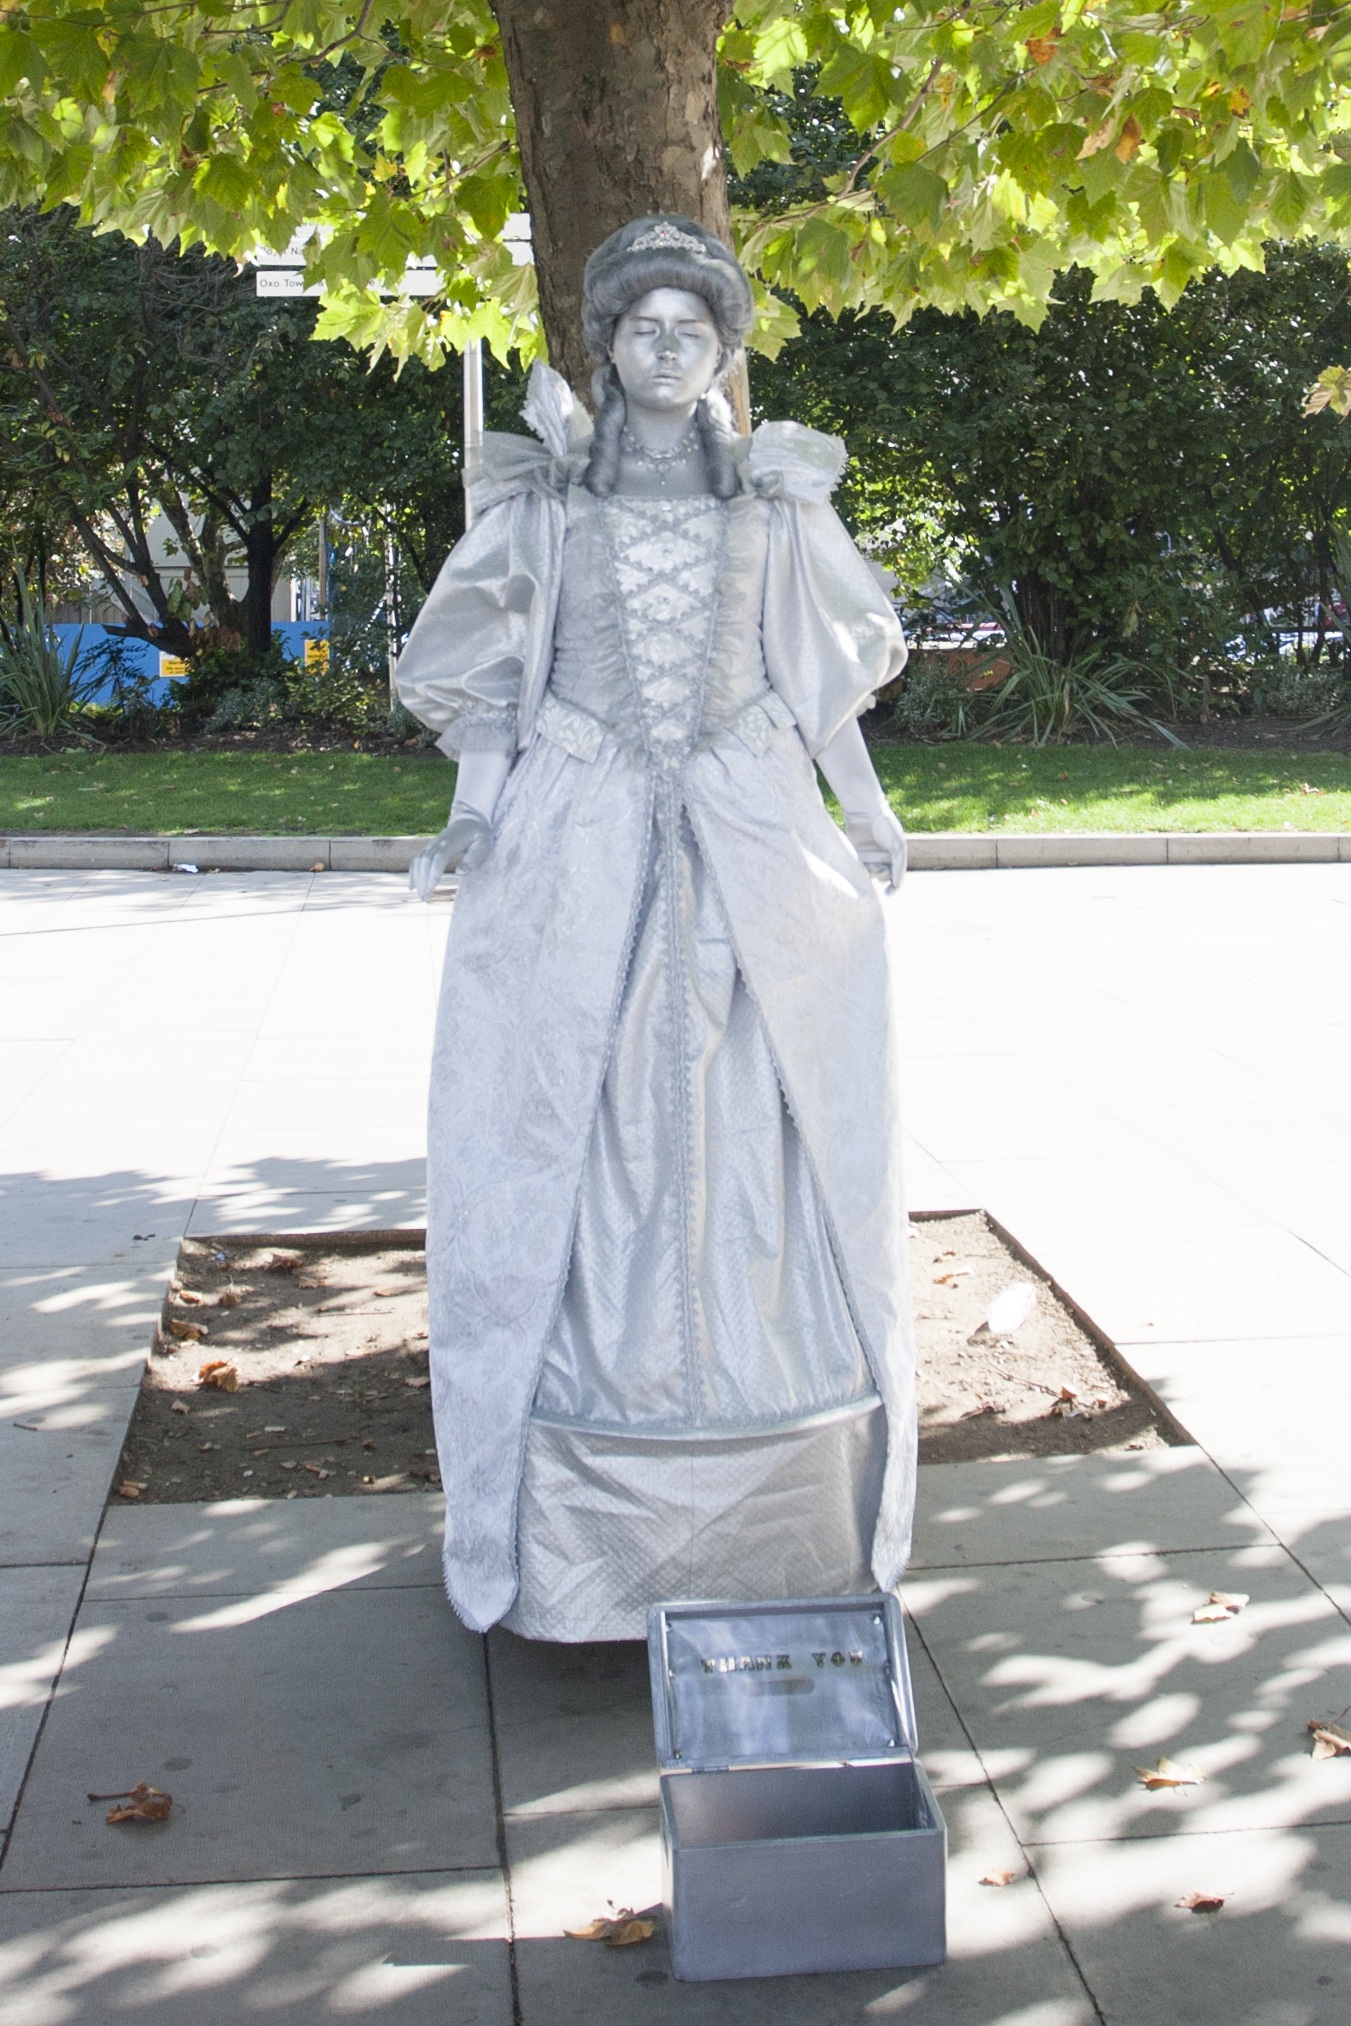
monument, travel, statue, spring, clothing, england, sculpture, london, sunday, art, human positions, thames embankment, costumed